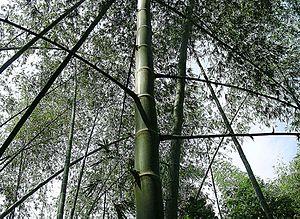
Guadua angustifolia est une espèce de plantes monocotylédones de la famille des Poaceae, famille des Bambusoideae originaire des régions tropicales d'Amérique. Ce sont des bambous cespiteux de grande taille, dont les chaumes peuvent atteindre 30 mètres de haut et 20 cm de diamètre, naturellement présents du Sud du Mexique au nord de l'Argentine, mais qui ont été introduits dans d'autres régions du monde : Bangladesh, Chine, Inde, etc.